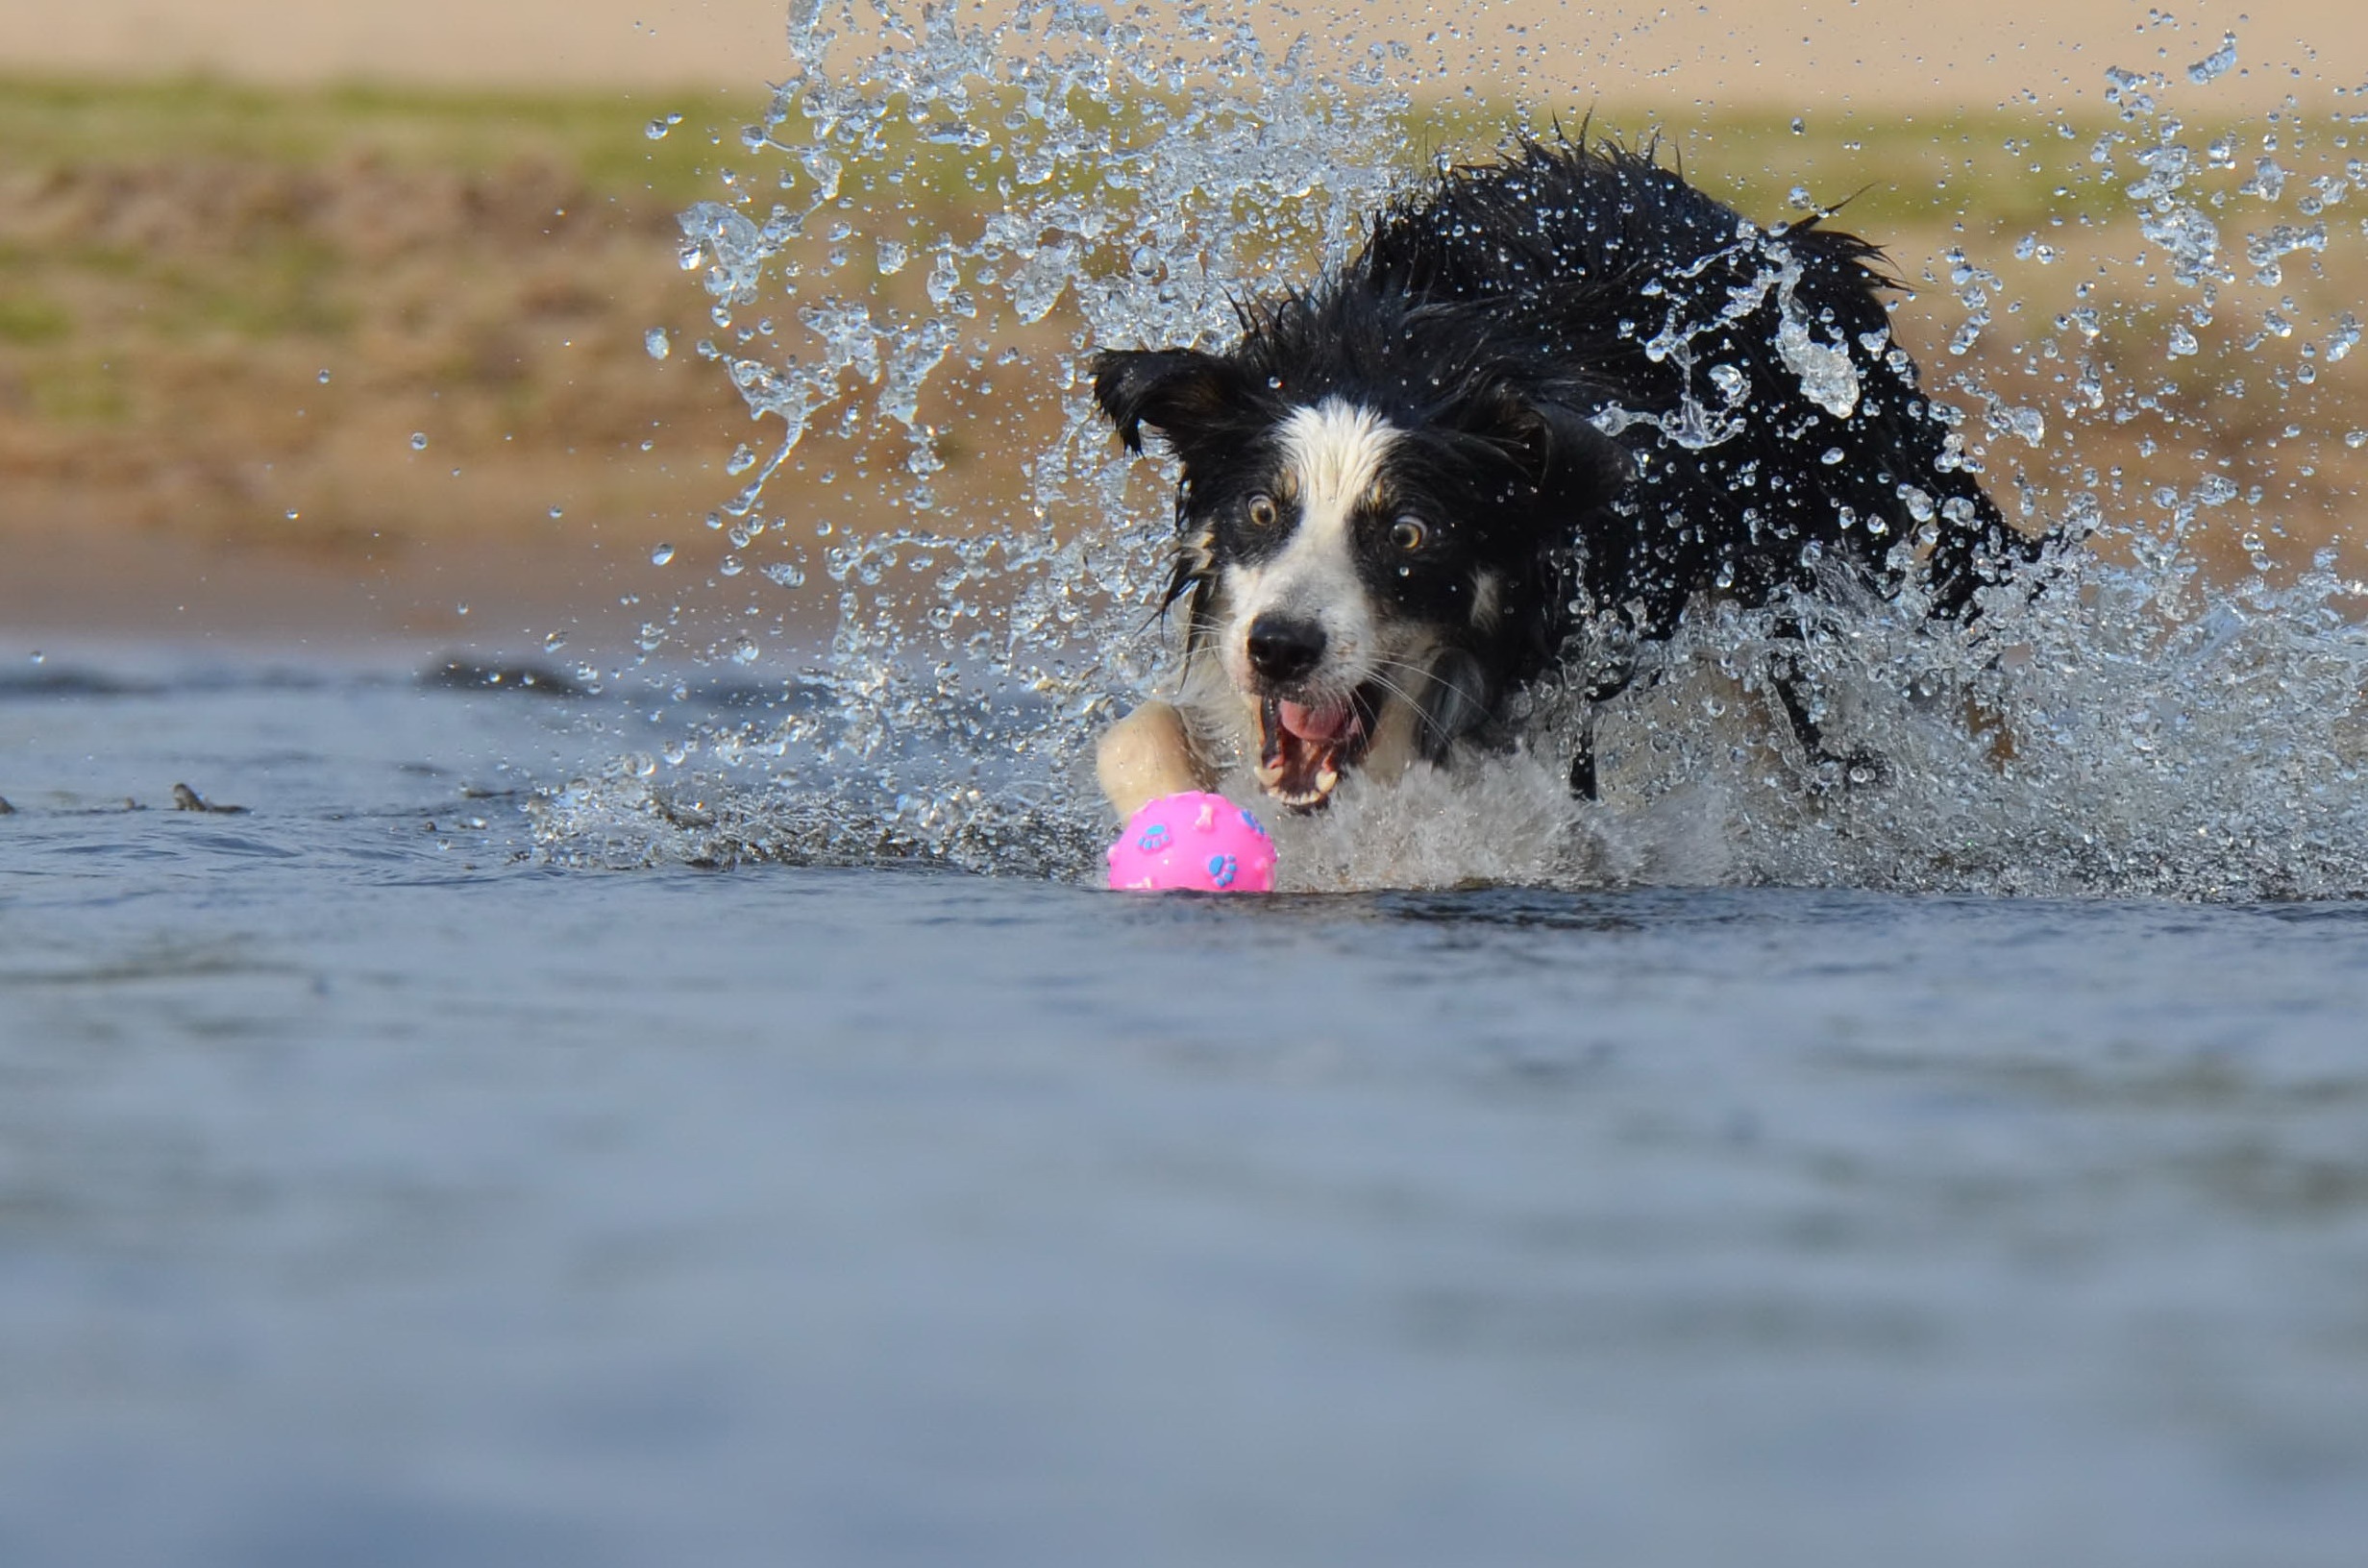
water, dog, jump, summer, mammal, border collie, vertebrate, funny, british sheepdog, dog like mammal